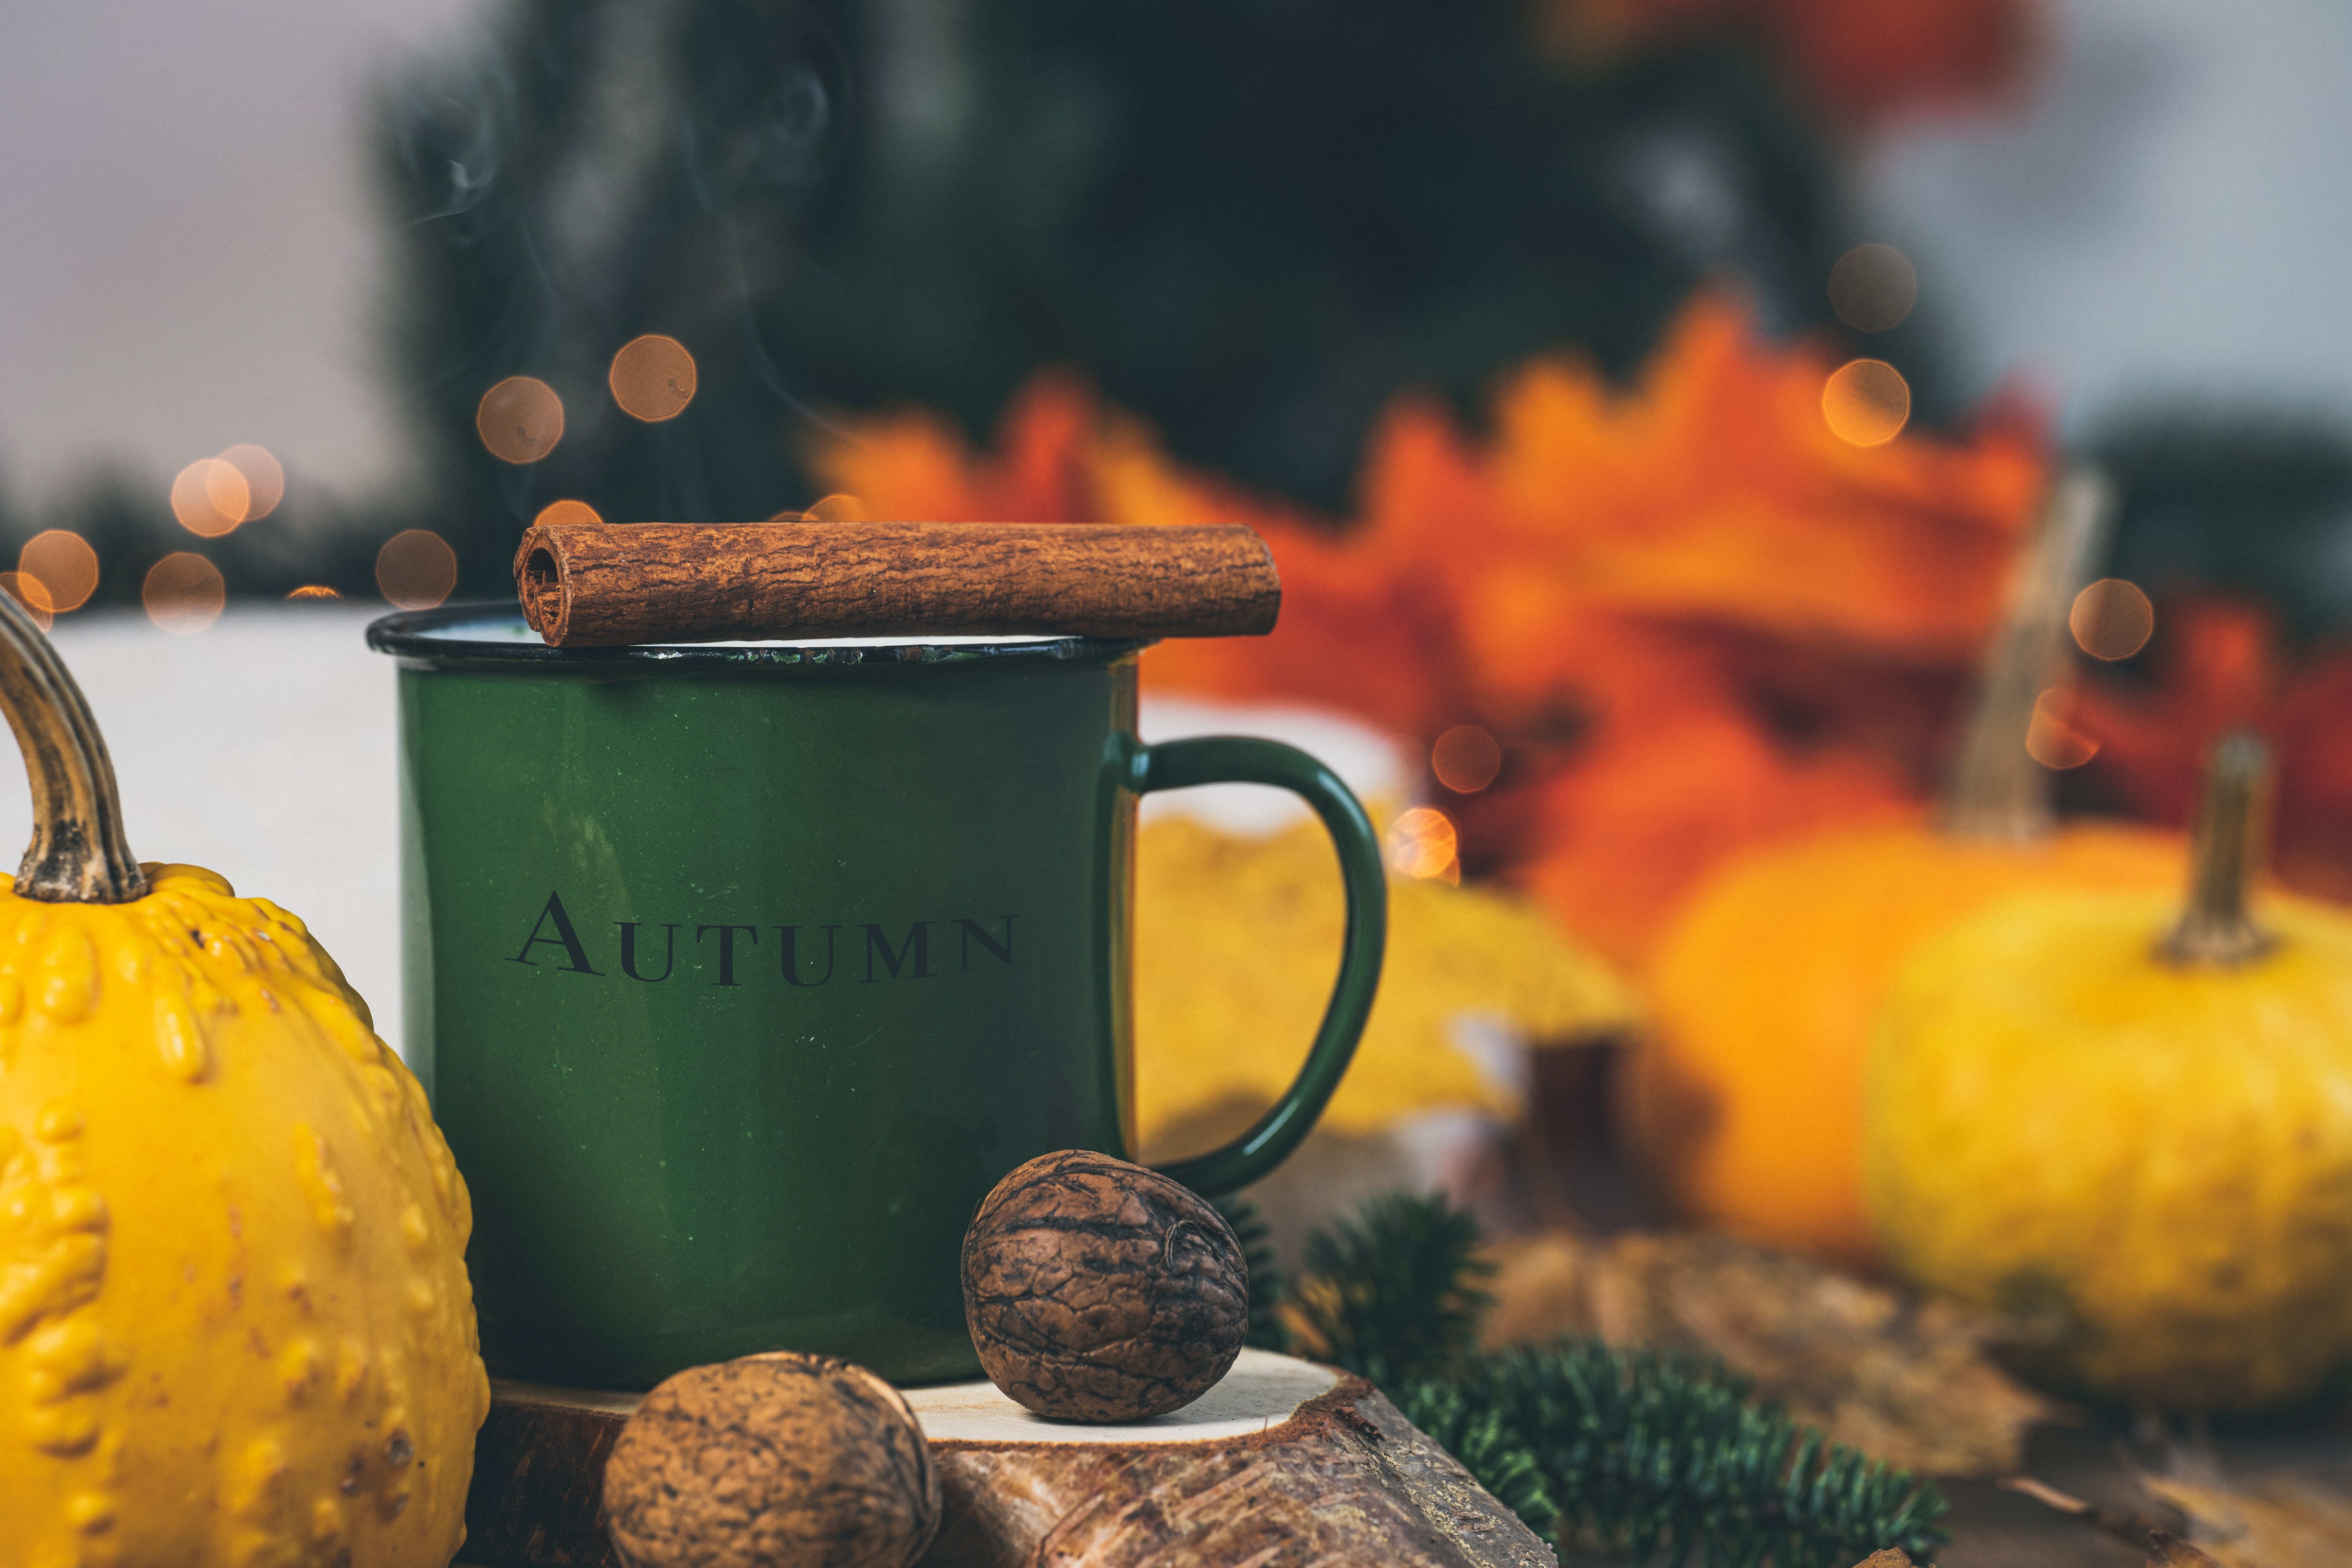
flower, tableware, drinkware, dishware, cup, orange, wood, serveware, drink, coffee cup, tea, pumpkin, calabaza, porcelain, pottery, mug, event, landscape, ceramic, natural foods, gourd, teacup, earthenware, cucurbita, still life photography, table, still life, sweetness, metal, winter squash, grass, ingredient, local food, tablecloth, dinnerware set